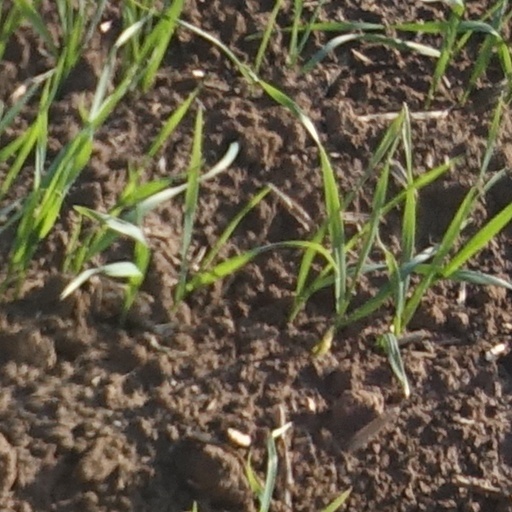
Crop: wheat